Anti-incinerator movement in China

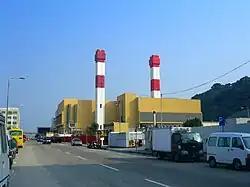
A waste incinerator in the Macao Special Administrative Region of the People's Republic of China

The anti-incinerator movement in China refers to the series of environmental protests that have occurred in opposition to China's numerous planned and operating industrial waste incinerators. The construction of these waste-to-energy facilities, which has prompted the ensuing protest movement, operates as part of China's ongoing efforts to restructure its waste disposal system in regard to its status as the largest producer of municipal solid waste worldwide since 2004. Described by some as being a new type of NIMBY protest, the roots of the anti-incinerator movement can be traced back to the early 1990s, following the introduction of China's first generation of incinerator plants. The movement, however, began in earnest with the benchmark 2006 Liulitun protest taking place in Beijing.